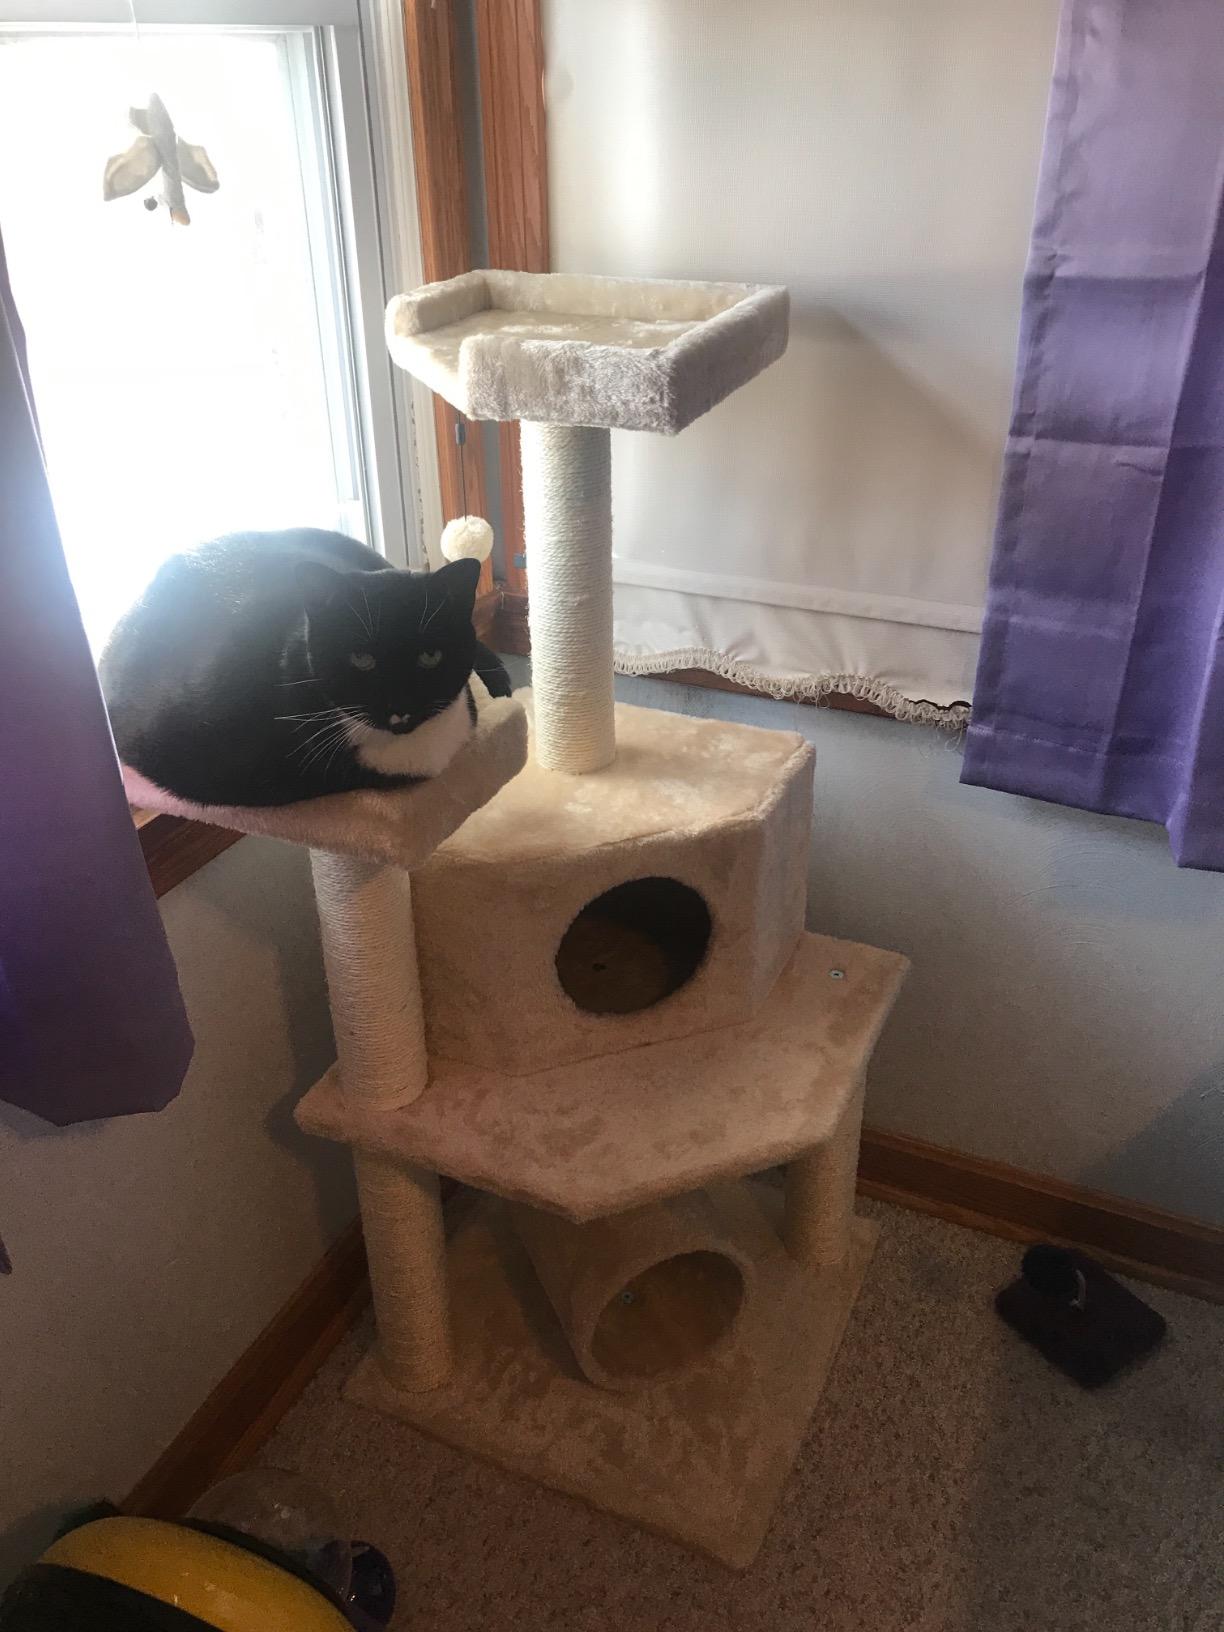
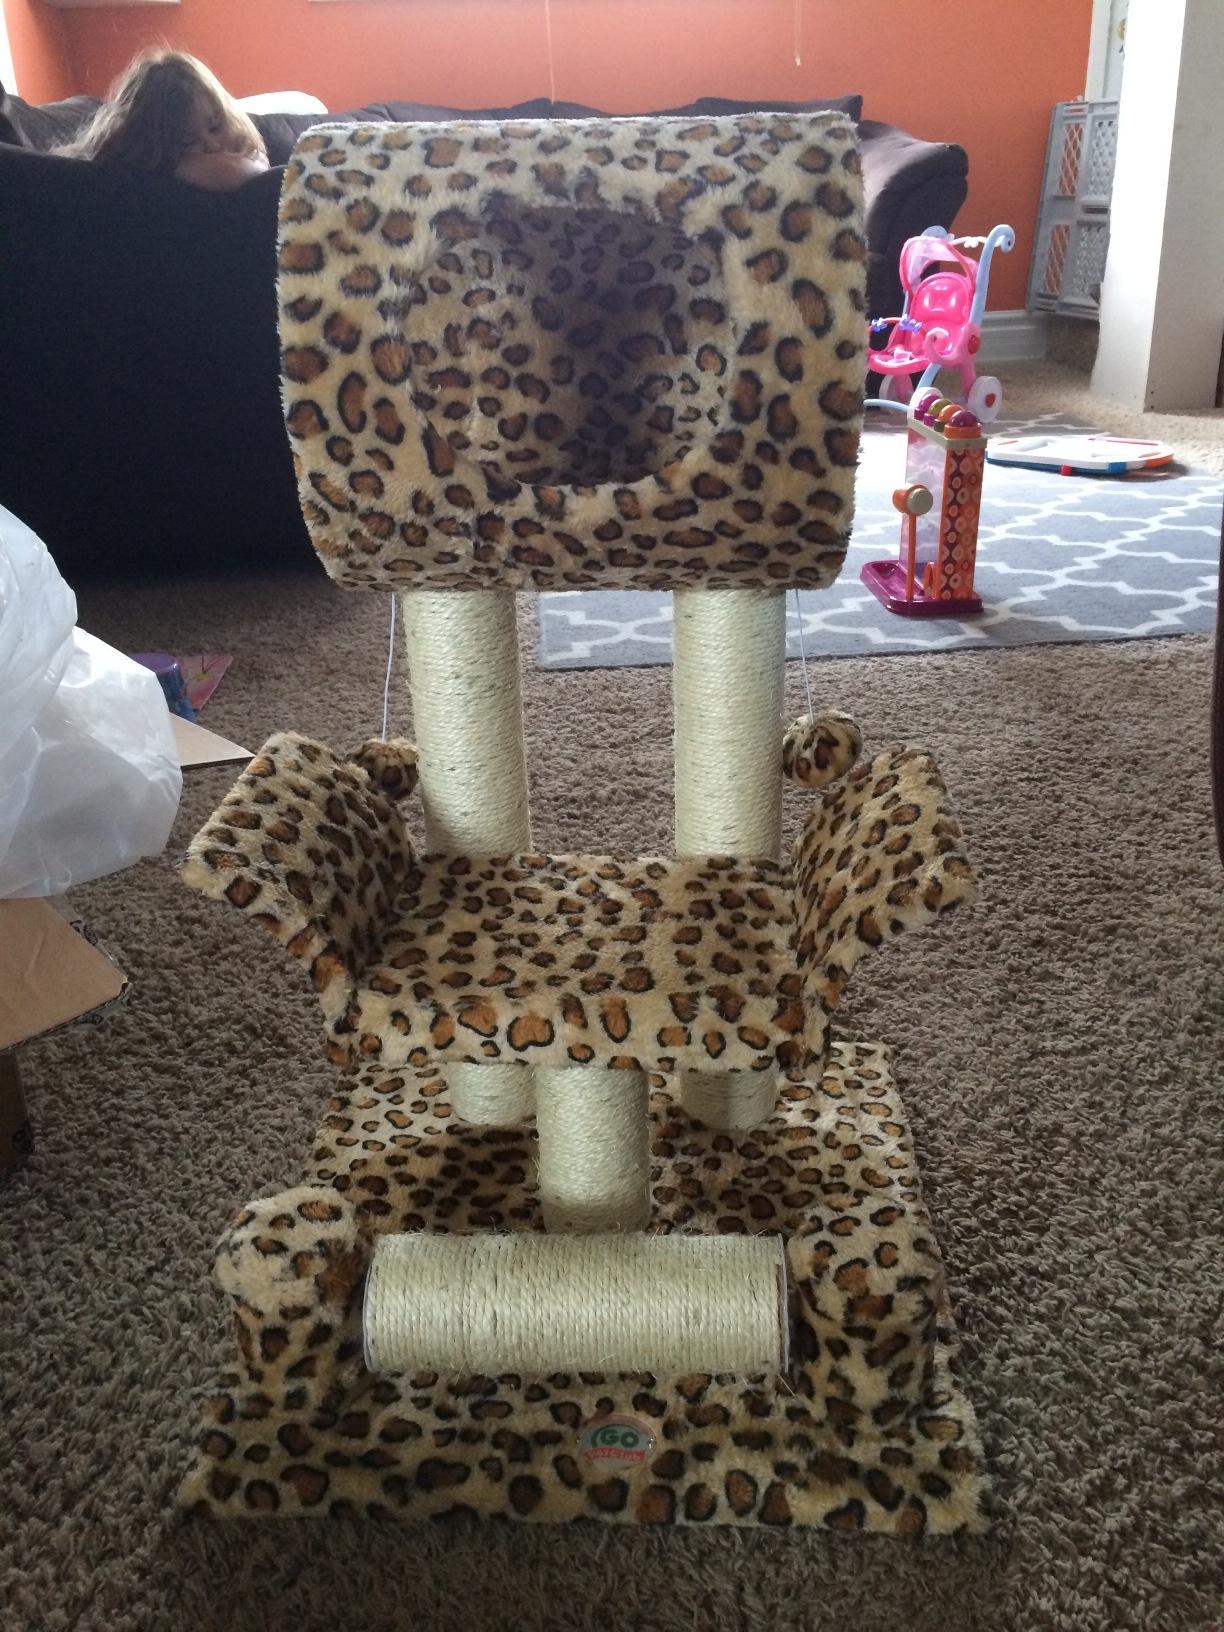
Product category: items_cat tree
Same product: no